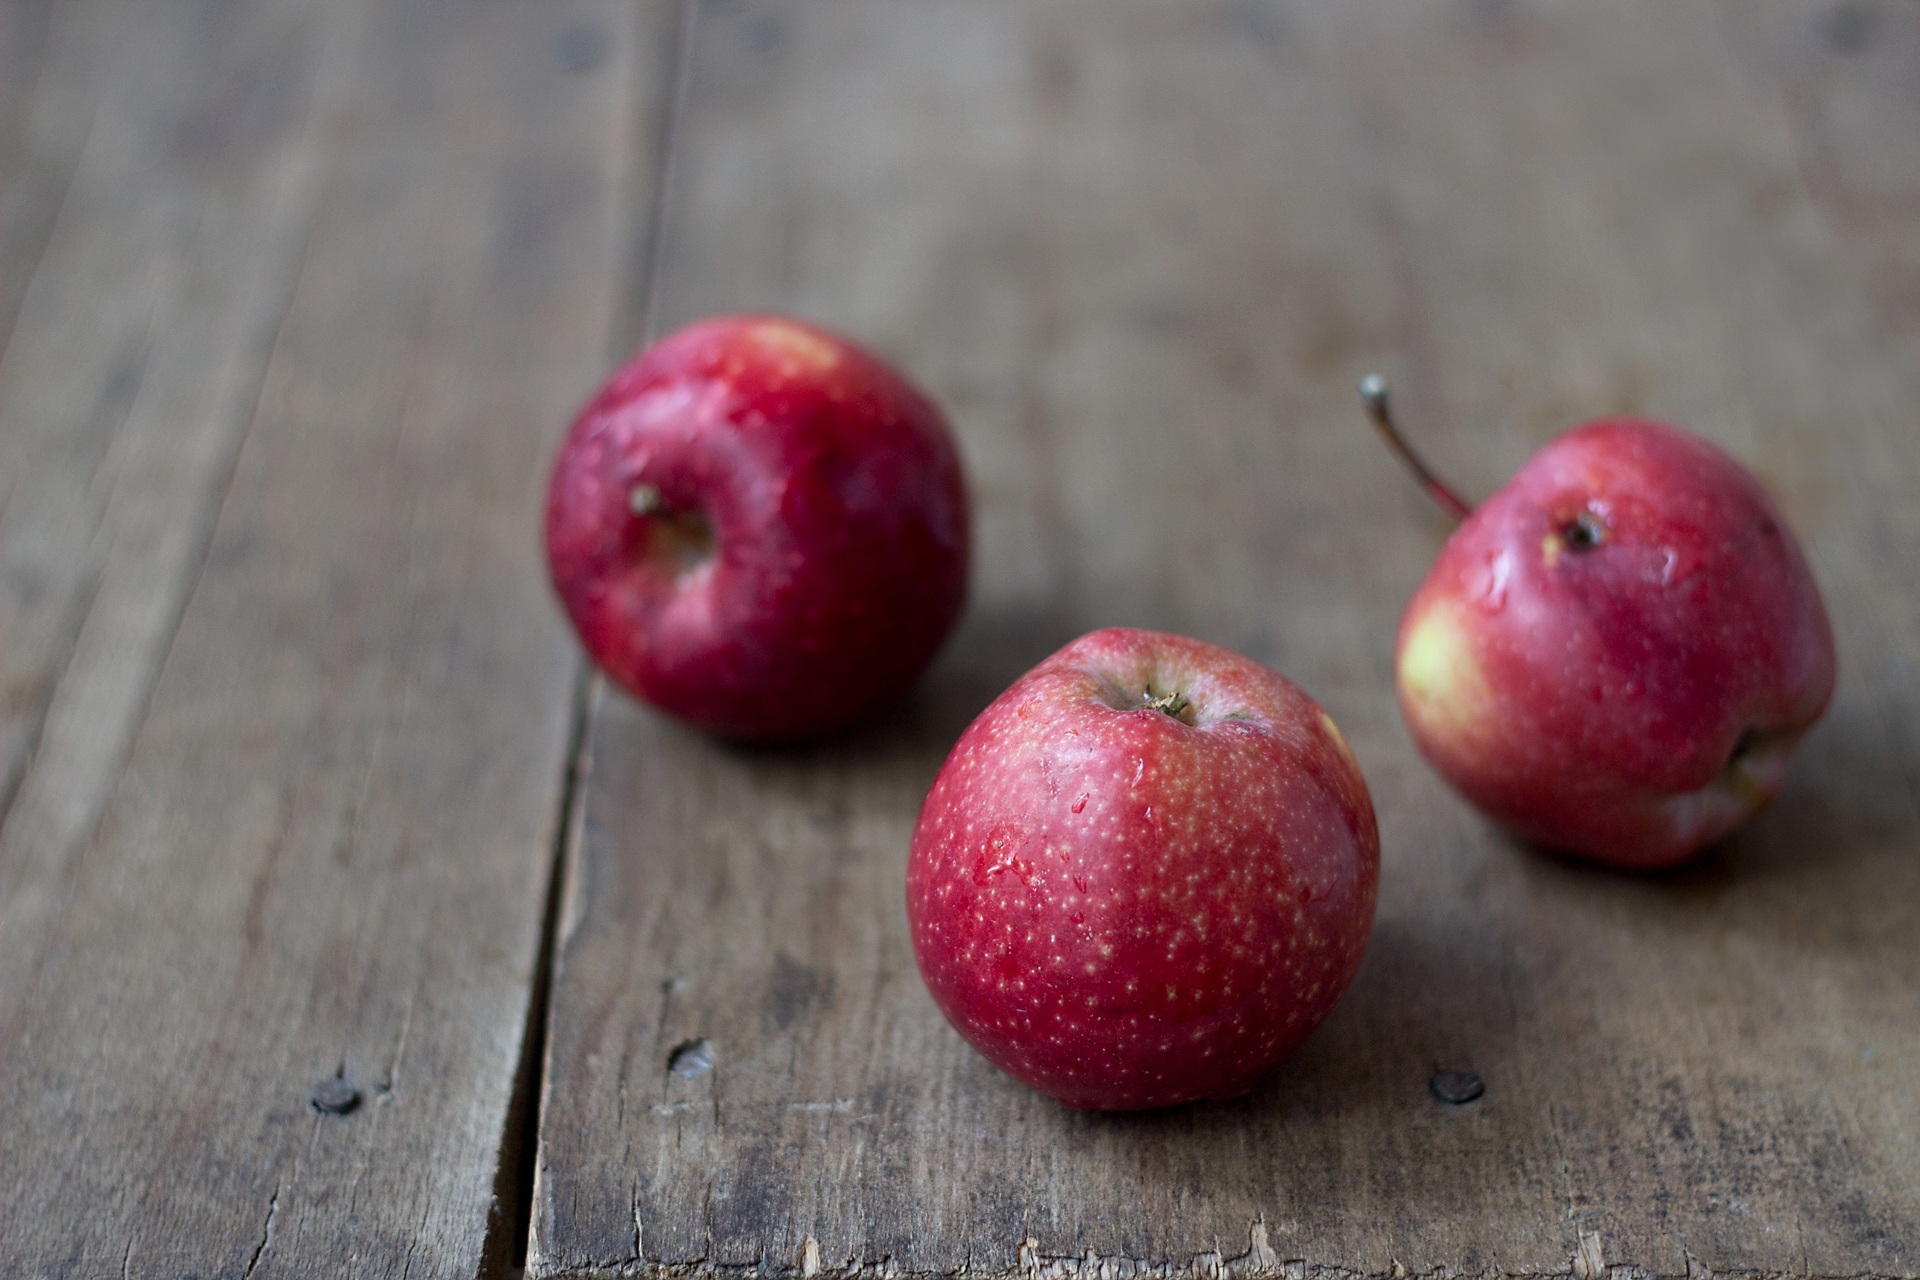
apple, plant, fruit, summer, food, red, harvest, produce, autumn, healthy, red apple, nutrition, seasonal, vegan, vegetarian, organic, imperfect, flowering plant, rose family, land plant